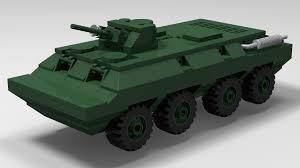
Label: BTR-60